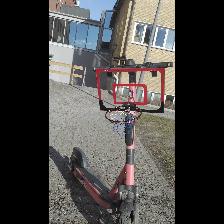
Label: NonHuman